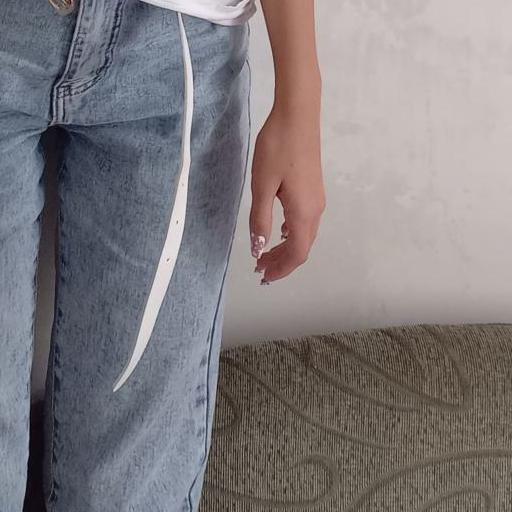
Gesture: no_gesture